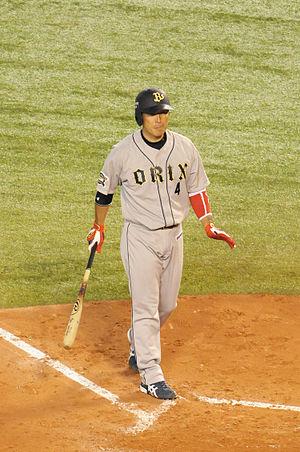
Shogo Akada est né le 1ᵉʳ septembre 1980 à Kagoshima, au Japon.